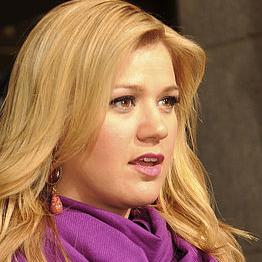
Age: 30